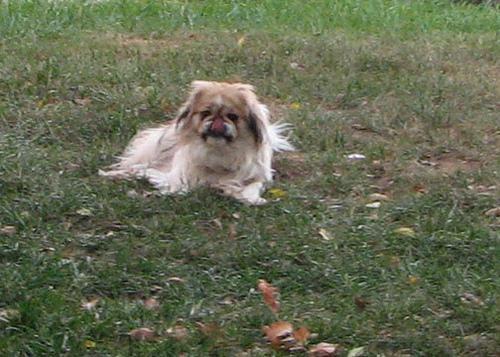
Pekinese